Aircraft maintenance carriers of the Royal Navy

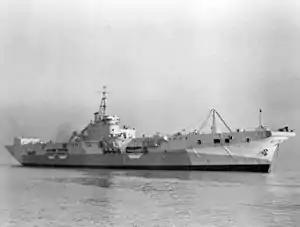
HMS "Pioneer", 3 February 1945

"Pioneer" and "Perseus" were not completed to their original design as "Colossus"-class light aircraft carriers; the success of "Unicorn" prompted modification of the ships whilst under construction into aircraft maintenance ships without aircraft catapults and deckhouses built on the flight deck.